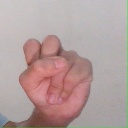
अक्षर: स